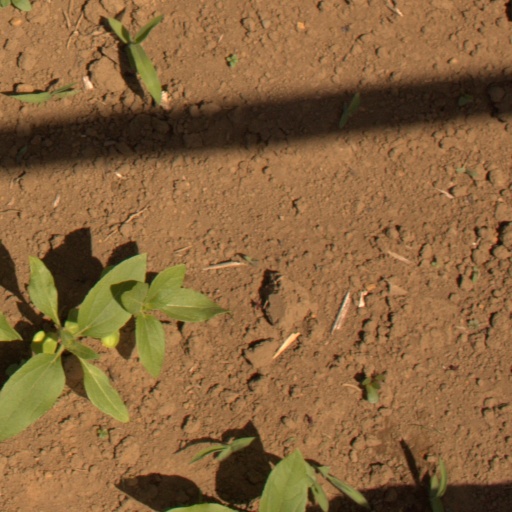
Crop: Jerusalem artichoke